Saliha Scheinhardt

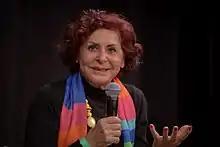
Scheinhardt in 2021

Saliha Scheinhardt (born 23 April 1946) is a Turkish-German writer and lecturer. Born in Turkey, she emigrated to West Germany in 1967, where she completed her doctorate and became a university lecturer. She was the first Turkish migrant woman writer in the German language, and has written several novels about oppressed people and groups, particularly Turkish women migrants.